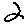
Label: 2